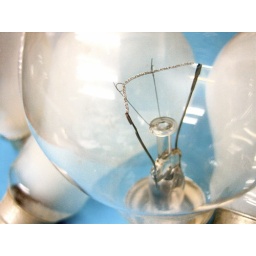
A box of discarded incandescent lightbulbs in an office at Murdoch. Team Fluorescent! Day 222 of Project 365.